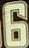
Number: 6